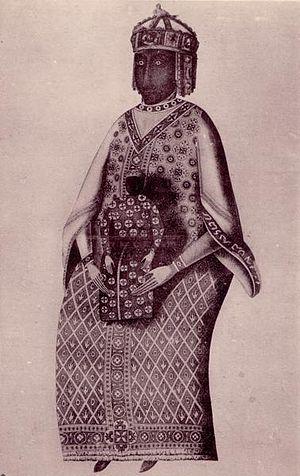
Gravure de la Vierge Noire Notre-Dame du Puy-en-Velay (Haute-Loire) avant sa destruction
La cathédrale Notre-Dame-de-l'Annonciation du Puy-en-Velay est un monument majeur de l'art roman et de l'Occident chrétien. Elle a été érigée en basilique mineure par un bref apostolique de Pie IX, le 11 février 1856.
Notre-Dame du Puy-en-Velay était une statue en bois de cèdre de 71 cm de haut, probablement de facture orientale, peut-être copte, qui fut brûlée lors de la Révolution française, le 8 juin 1794, jour de la Pentecôte, par Louis Guyardin, envoyé de la Convention nationale dans le département de la Haute-Loire.